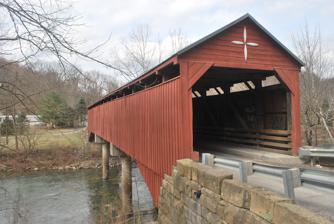
Building: Carrollton Covered Bridge
Country: United States of America
Year built: 1856
Historic place in West Virginia, United States United States historic place Carrollton Covered Bridge U.S. National Register of Historic Places Show map of West Virginia Show map of the United States Location Carrollton, West Virginia Coordinates 39°5′24.23″N 80°5′12.19″W / 39.0900639°N 80.0867194°W / 39.0900639; -80.0867194 Built 1856 ( 1856 ) Architect Emmet J. & Daniel O'Brien NRHP reference No. 81000595 Added to NRHP June 4, 1981 The Carrollton Covered Bridge , in Barbour County , West Virginia , U.S., is the second longest and third oldest surviving covered bridge in the state. The wooden bridge spans the Buckhannon River near Carrollton and was built in 1856 by Emmet J. O'Brien and Daniel O'Brien. It carried the Middle Fork Turnpike, an important connecting road between the Staunton and Parkersburg Turnpike and a road to Clarksburg . The bridge carries West Virginia Route 36 . Description The Carrollton bridge is 140 feet 9 inches (42.90 m) long and 16 feet (4.9 m) wide, with Burr trusses using multiple Kingpost trusses for a clear span, the second longest among West Virginia's surviving covered bridges. After the bridge was declared unsafe in 1962, the wood decking was replaced by a concrete deck, one lane wide with a sidewalk, supported by concrete piers and abutments , no longer a clear span. Historic designation and fire The bridge was added to the National Register of Historic Places on June 4, 1981. It was renovated in 1987 and again in 2002. The bridge was heavily damaged in a fire, determined to have been arson , on August 10, 2017. The bridge was restored using a mixture of salvaged and new timber by West Virginia Division of Highways crews in 2022. See also List of West Virginia covered bridges List of bridges on the National Register of Historic Places in West Virginia National Register of Historic Places listings in Barbour County, West Virginia References